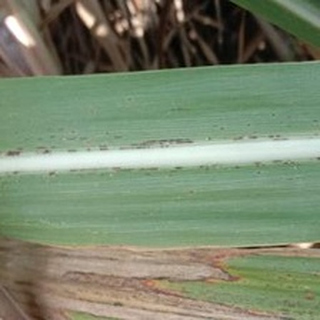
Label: sugarcane_rust